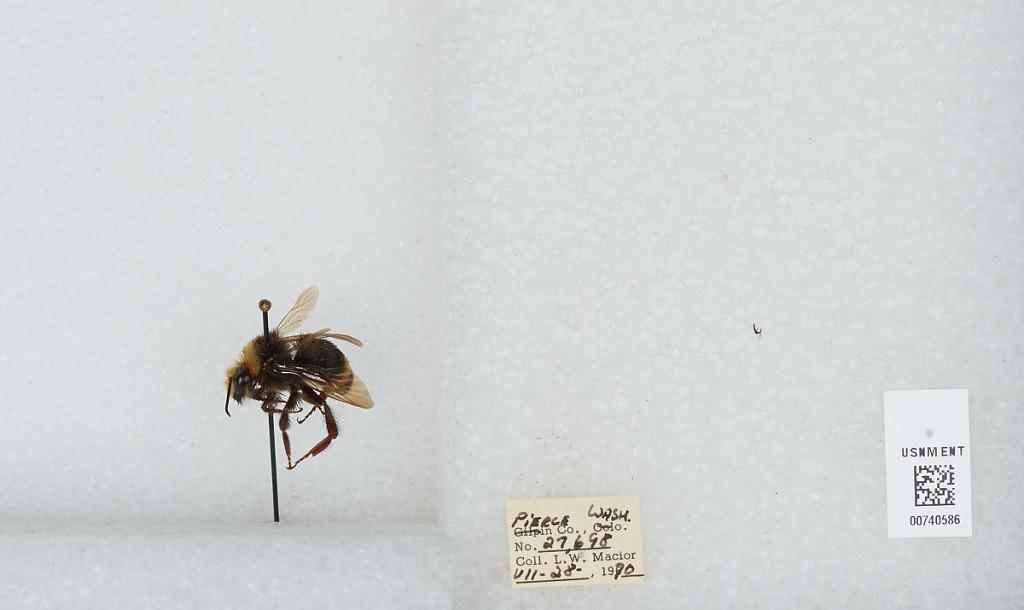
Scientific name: Bombus (Pyrobombus) vosnesenskii Radoszkowski
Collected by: L. Macior
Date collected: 1970-7-28
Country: United States
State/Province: Washington
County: Pierce
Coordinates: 47.05, -122.12